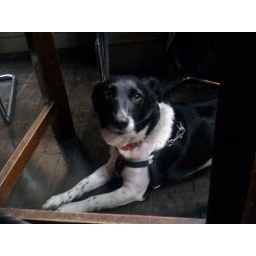
I didn't realise there was a lovely dog under the table